Describe the emotion expressed in this image:  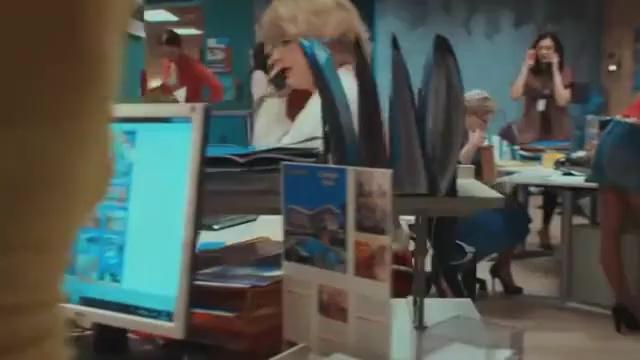
This person displays Suffering, valence and arousal with low intensity.